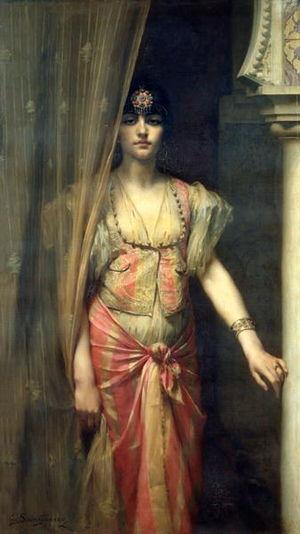
Gaston Casimir Saint-Pierre, né le 12 mai 1833 à Nîmes, et mort le 18 décembre 1916 à Paris, est un peintre français.